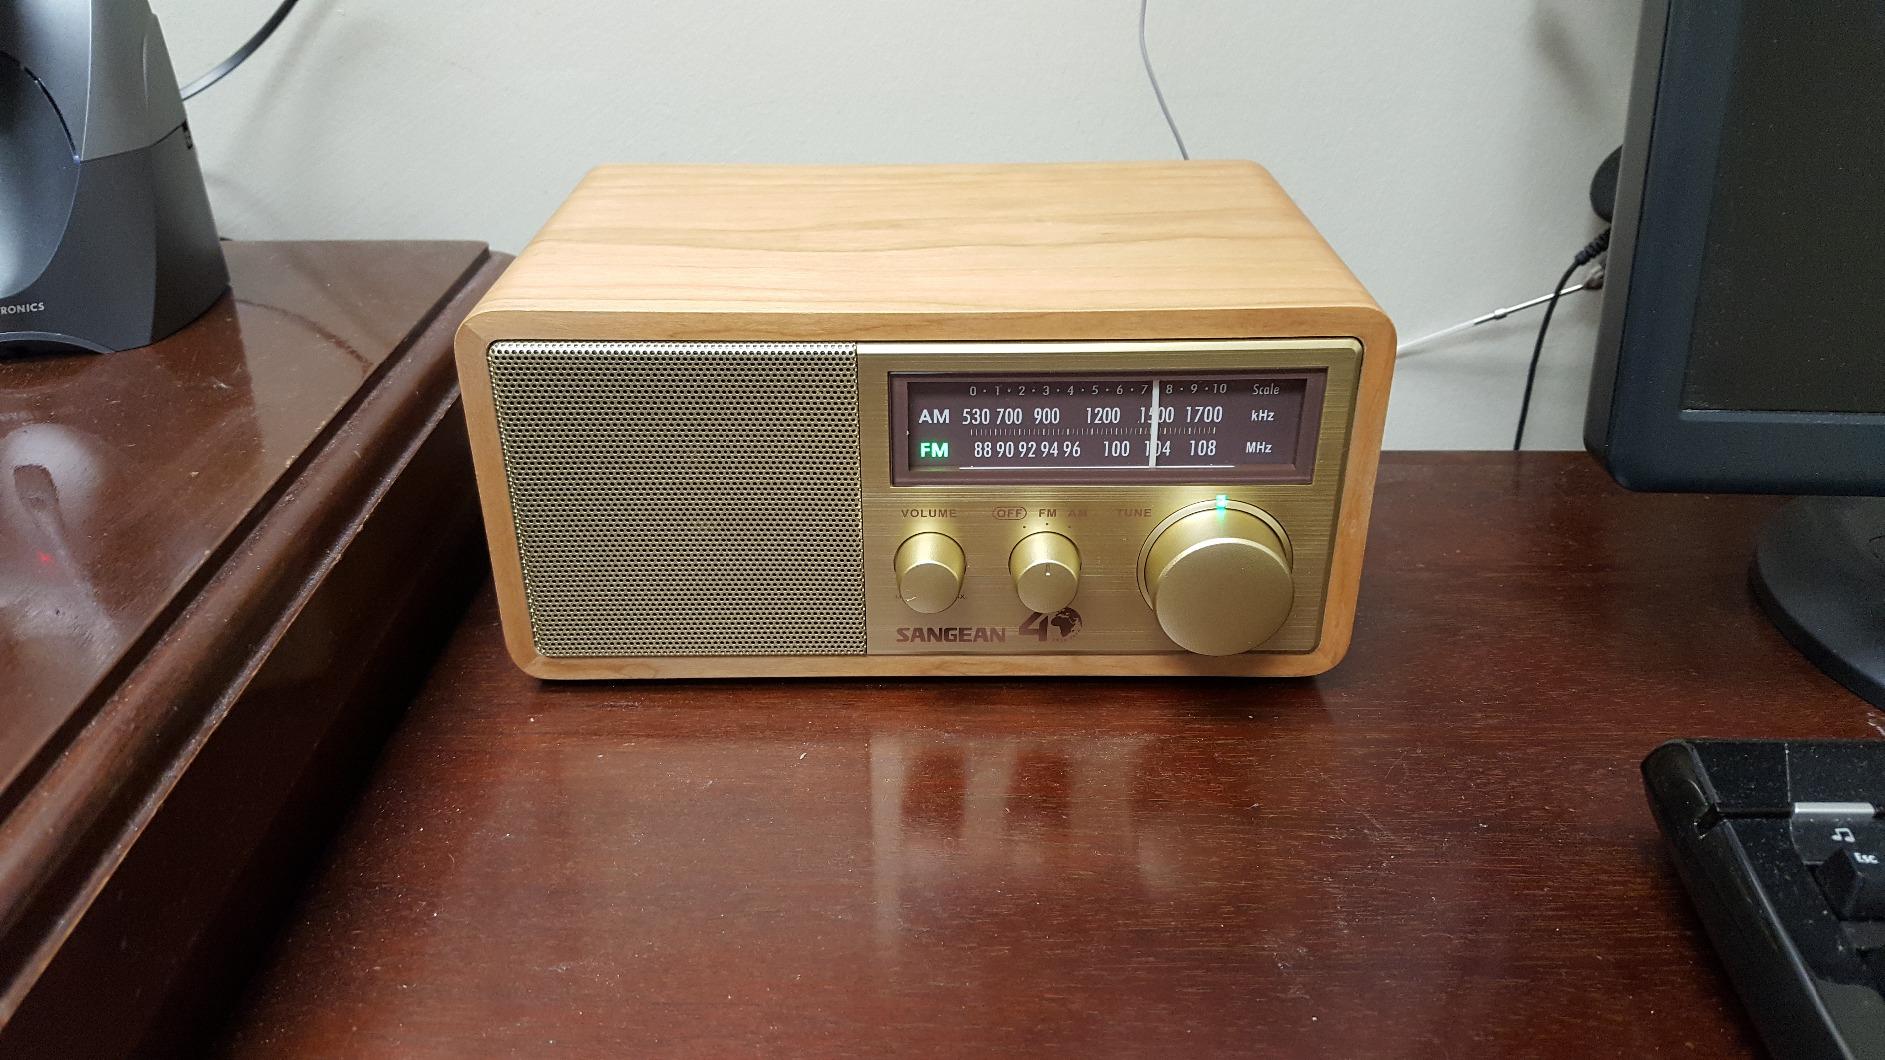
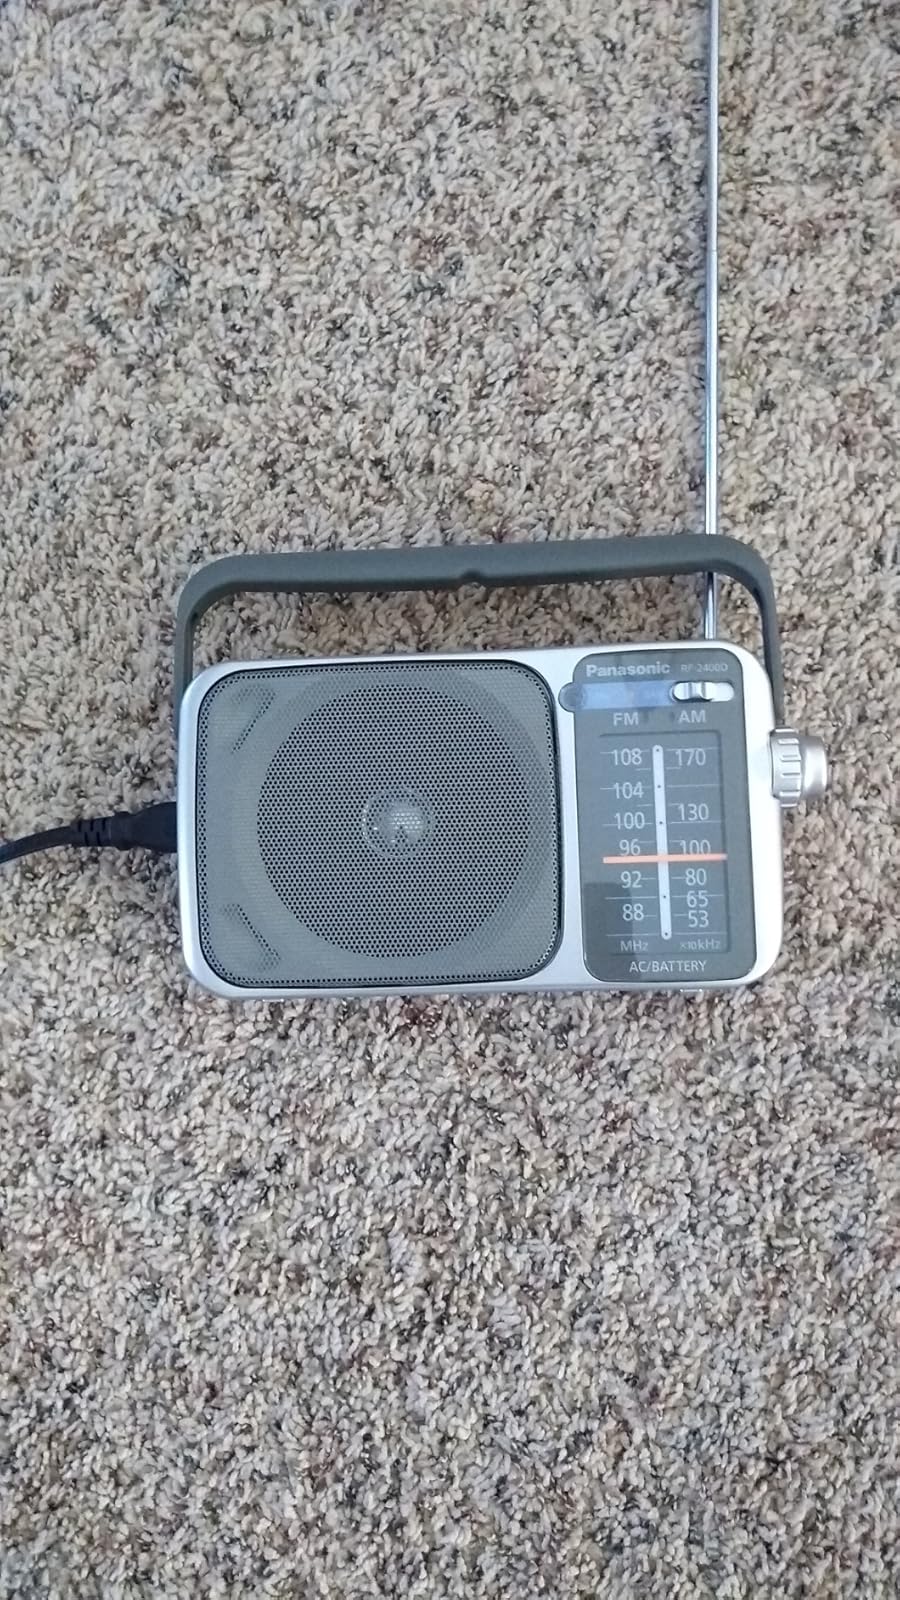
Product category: radio
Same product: no